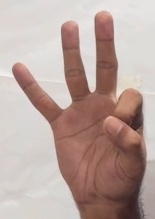
ASL sign: 9